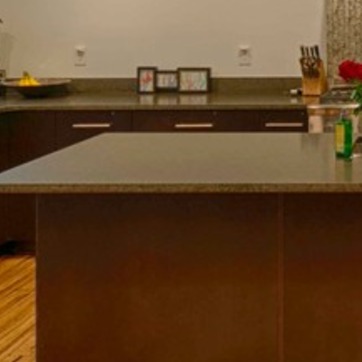
Material: polishedstone